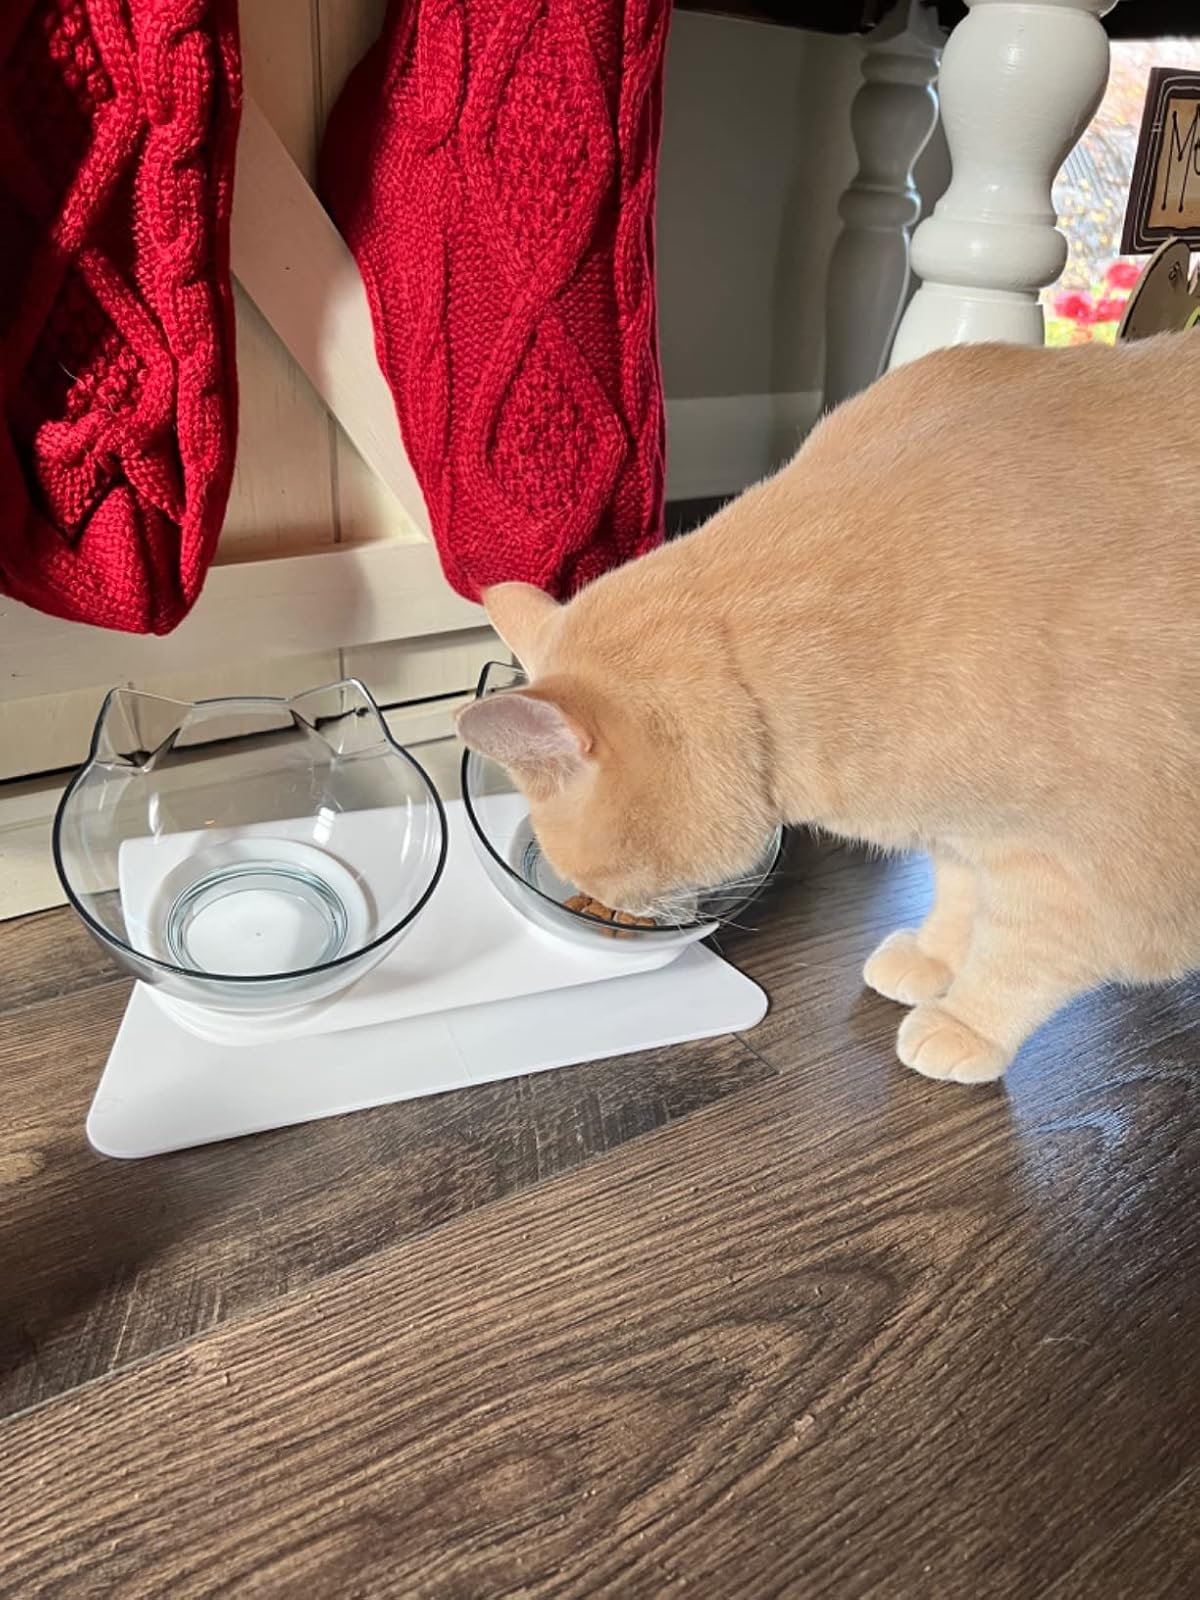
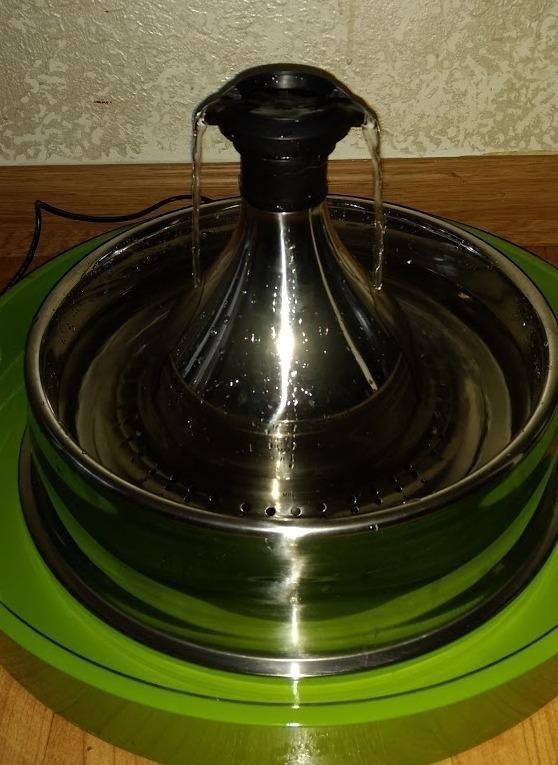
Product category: items_bowl
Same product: no